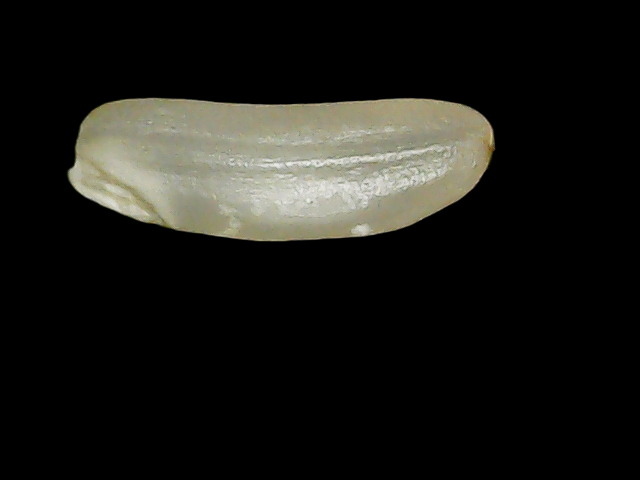
Rice variety: Binadhan21